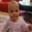
Label: baby